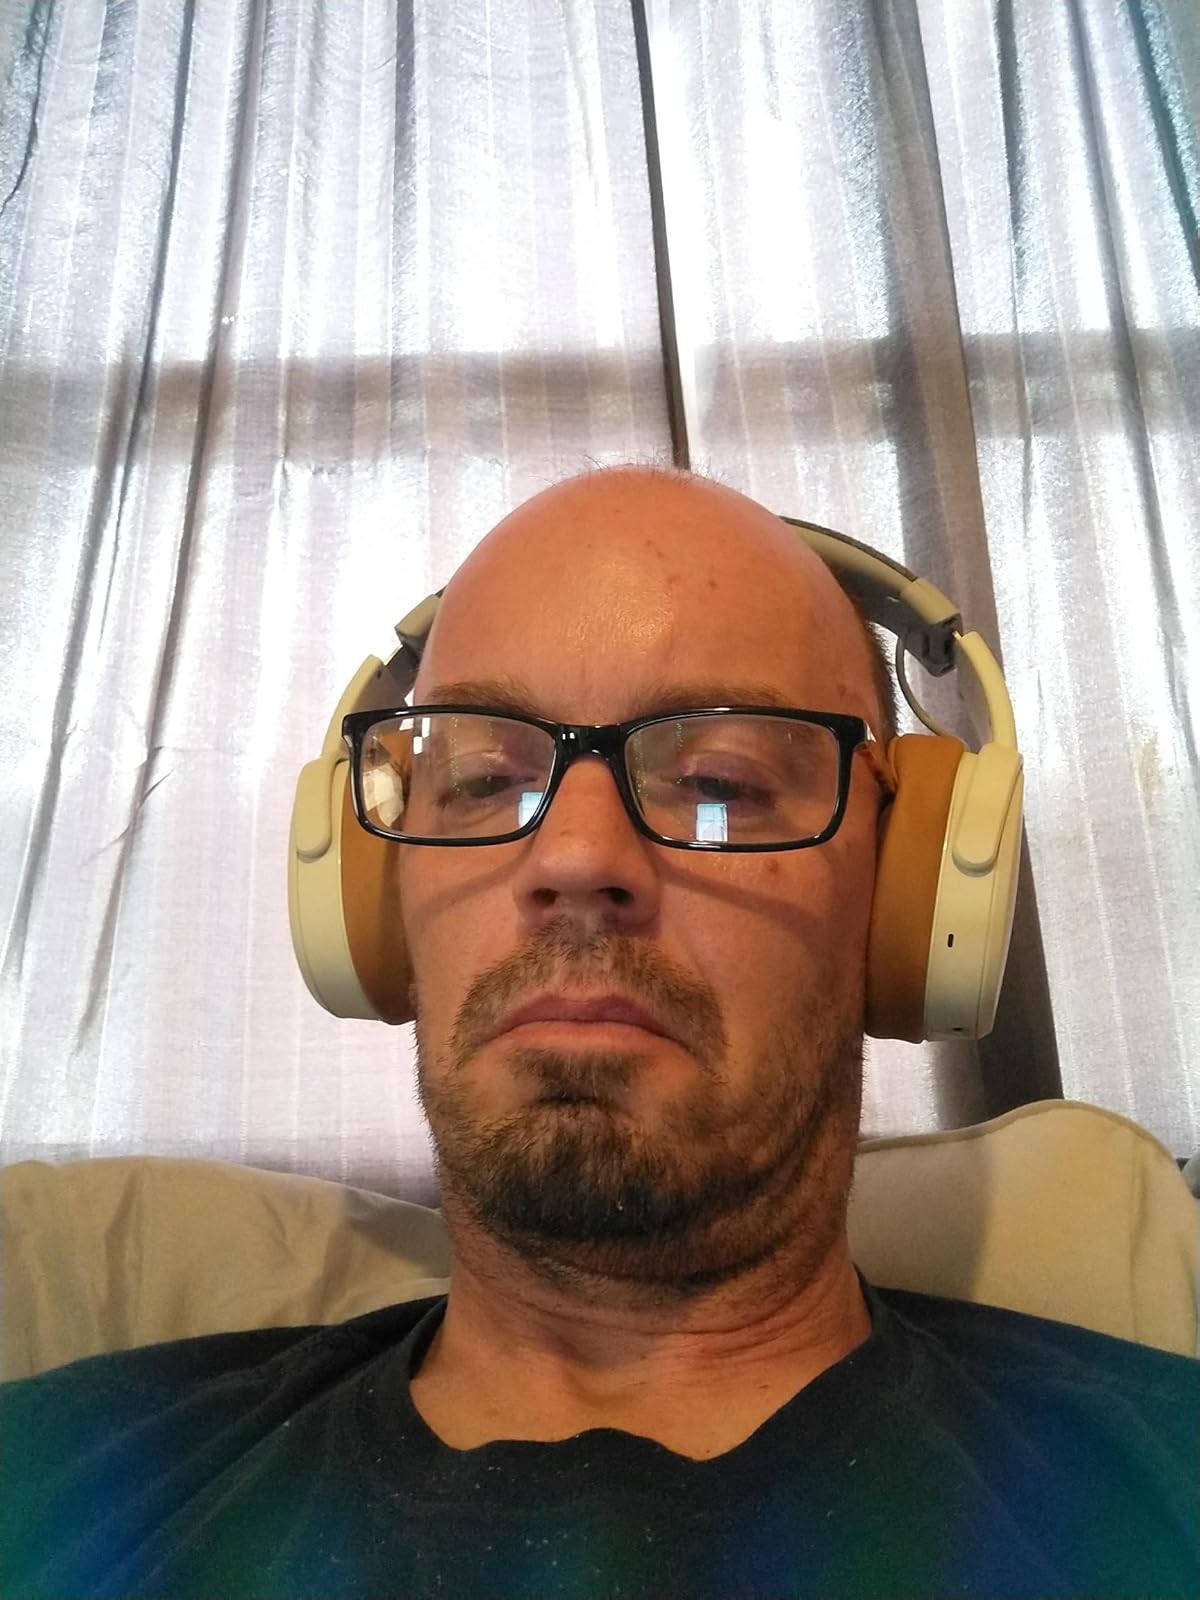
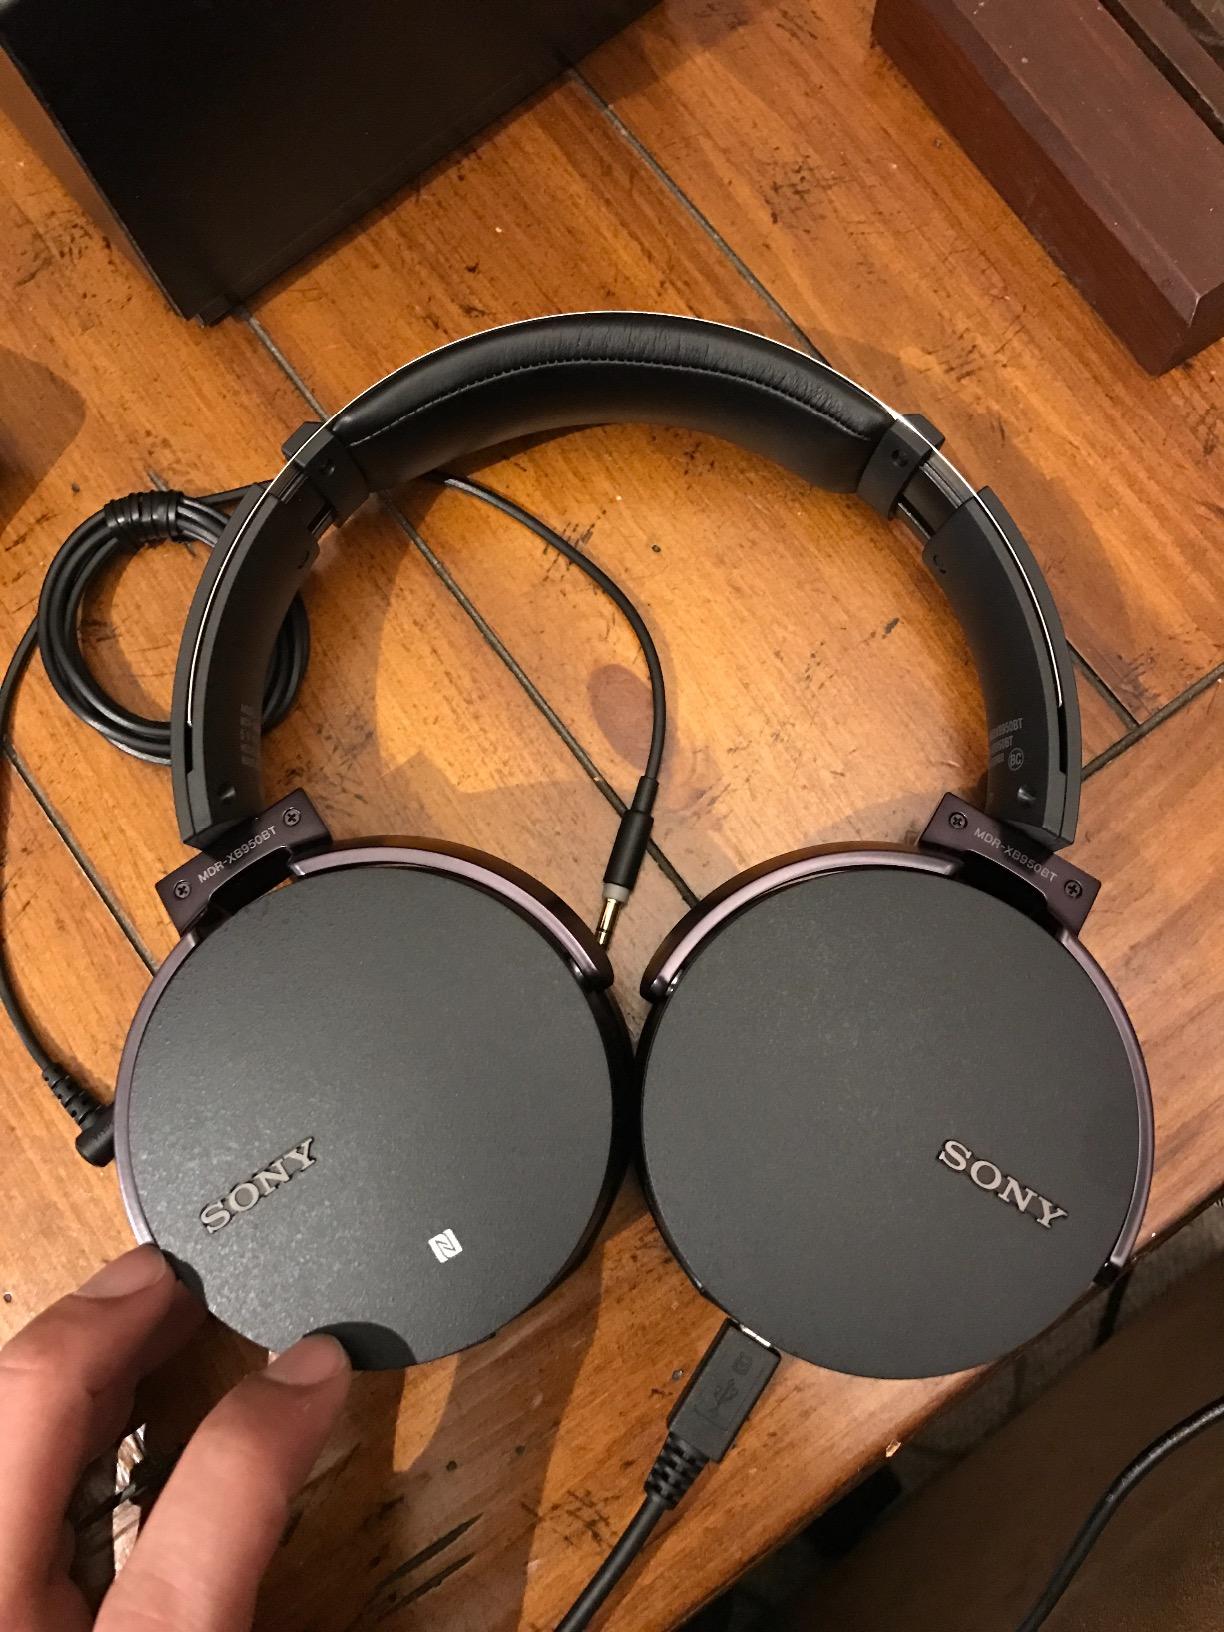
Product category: headphones
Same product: no